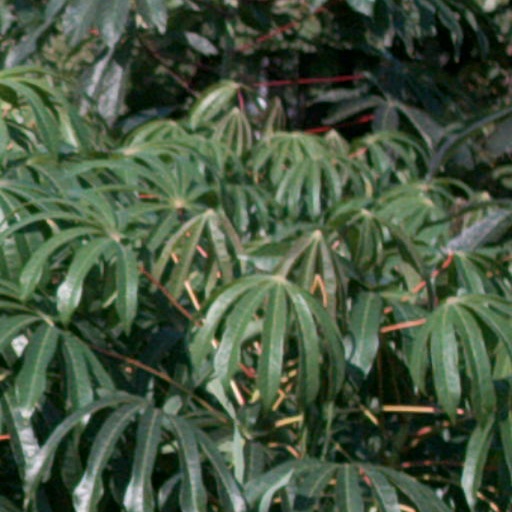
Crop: cassava